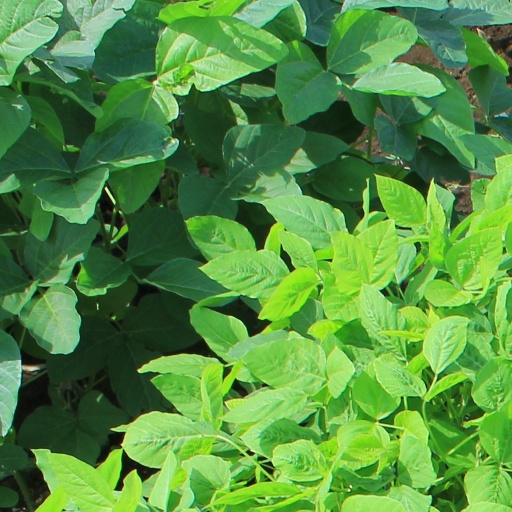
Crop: soybean